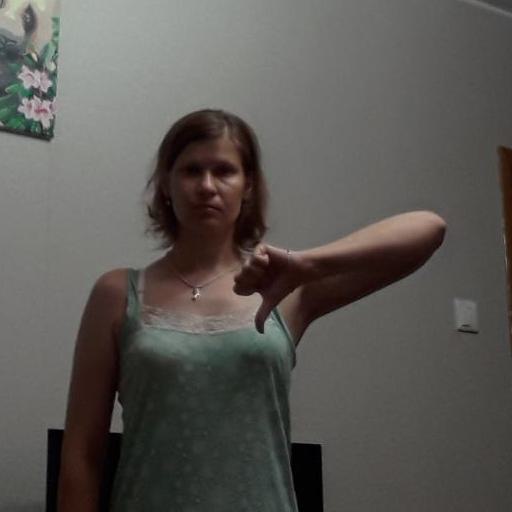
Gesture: dislike